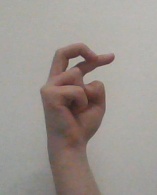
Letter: zay